Middle East Technical University

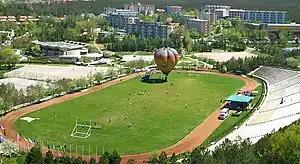
A section of the METU campus, featuring the METU Stadium, commonly known as the Revolution (Turkish: "Devrim"), a portion of dormitories in the background

Following the devastating Marmara earthquake on August 17, 1999, which resulted in approximately 18,000 fatalities, METU established a crisis management center and initiated the "METU Earthquake Relief Campaign". During this campaign, METU dormitories were opened to those affected by the disaster, and the "METU Earthquake Scholarship" campaign was launched to support students at primary, secondary, and university levels.